Danica Patrick

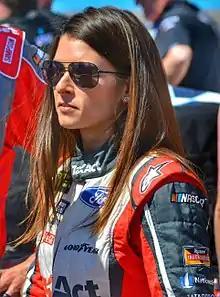
Patrick at the 2017 Camping World 500

Danica Sue Patrick (born March 25, 1982) is an American former professional racing driver and model who competed in the IndyCar Series from 2005 to 2011 and the NASCAR Cup Series from 2012 to 2018. She is the most successful woman in the history of American open-wheel car racing—her victory in the 2008 Indy Japan 300 is the only win by a woman in IndyCar.